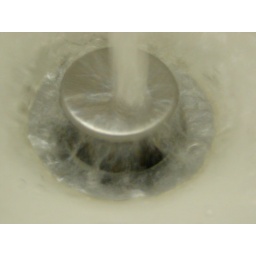
the water in the bathroom sink. camera set to sports mode. i am shocked it focused as well as it did.